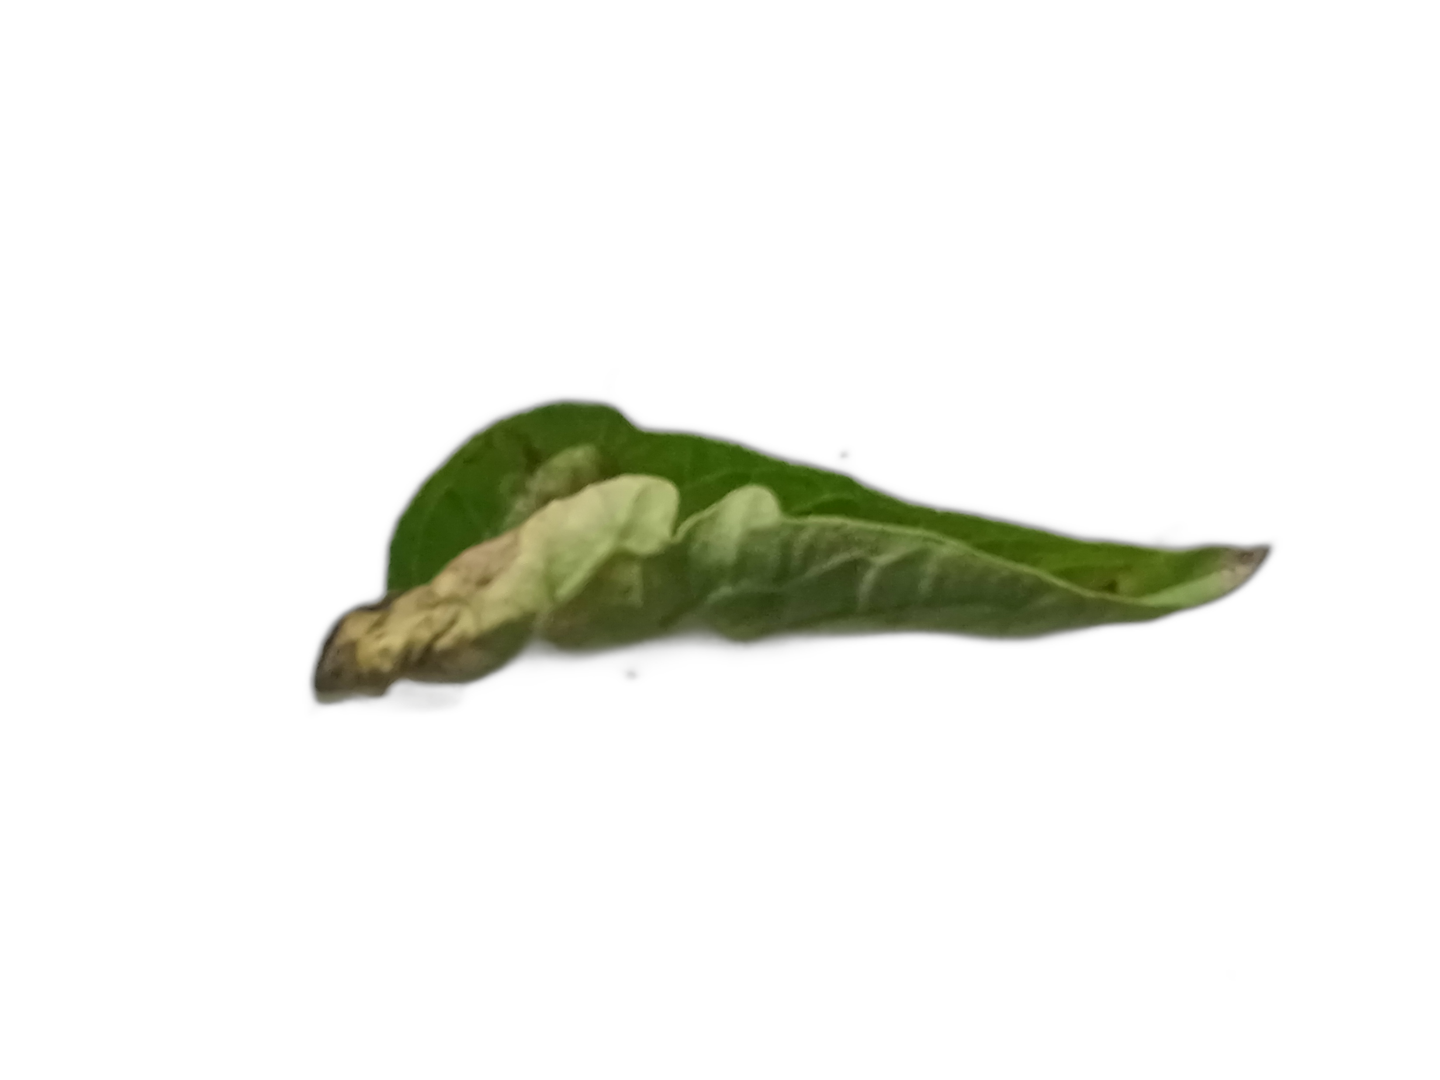
Crop: Tomato
Label: Spot